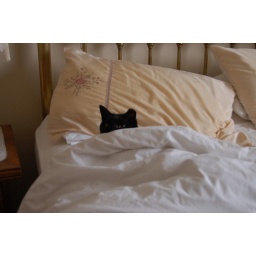
cat in a bed